Hot Saturday

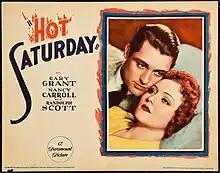
Lobby card for the film

Hot Saturday is a 1932 American pre-Code "programmer" drama film directed by William A. Seiter and starring Cary Grant, Nancy Carroll, and Randolph Scott. This was Grant's first role as a leading man. Based on the novel "Hot Saturday" by Harvey Fergusson, the film is about a pretty, virtuous, small-town bank clerk who becomes the victim of a vicious rumor.